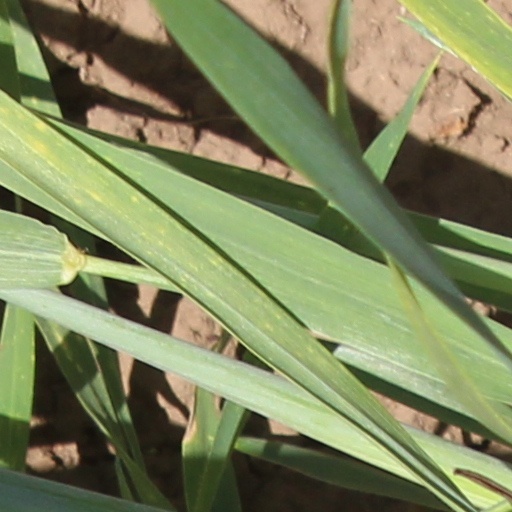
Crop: wheat